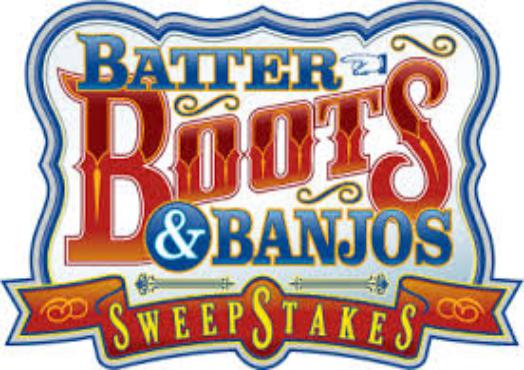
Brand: Long John Silver's
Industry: Food